Mercersburg Academy

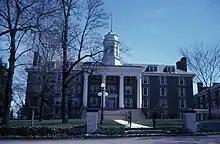
Main Hall

On March 31, 1836, the Pennsylvania General Assembly granted a charter to Marshall College to be located in Mercersburg. Dr. Frederick Augustus Rauch came from Switzerland to be the first president of the college under the sponsorship of the Reformed Church in the United States. Dr. Rauch served as president from 1836 until 1841. His successor in the position was John Williamson Nevin, who served until 1853 when Marshall College joined with Franklin College in Lancaster, Pennsylvania, to become Franklin & Marshall College. At this time, the preparatory department of Marshall College became known as Marshall Academy, which later changed to Marshall Collegiate Institute. In 1865, the name was again changed to Mercersburg College, under whose charter the school continues to operate. The historical tie to the church continues through Mercersburg's membership in the Council for Higher Education of the United Church of Christ.